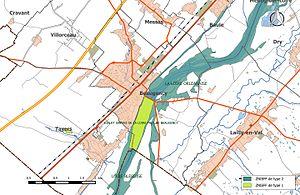
Carte des Zones naturelles d'intérêt écologique faunistique et Floristique (ZNIEFF) de la commune de fr:Beaugency.
Beaugency est une commune française située dans le département du Loiret en région Centre-Val de Loire.